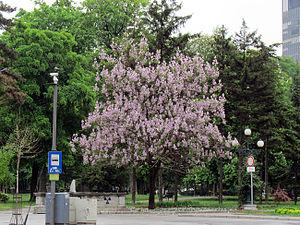
Le Pionirski park est un parc public situé à Belgrade, la capitale de la Serbie.